San Juan de los Morros

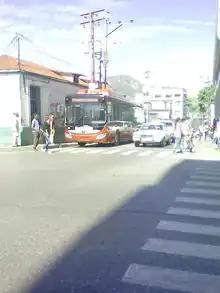
Bus Guarico

Located to the north of the city, on the San Juan-Villa de Cura national highway, from where daily routes leave for: Caracas - Barquisimeto - Maracay - Cua - Zaraza - Calabozo - San Fernando de Apure - Valle de la Pascua - Altagracia de Orituco - San Sebastián de Los Reyes - Barbacoas - San Casimiro - Ocumare de la Costa - Valencia - La Victoria - Cagua - Villa de Cura, among other destinations.